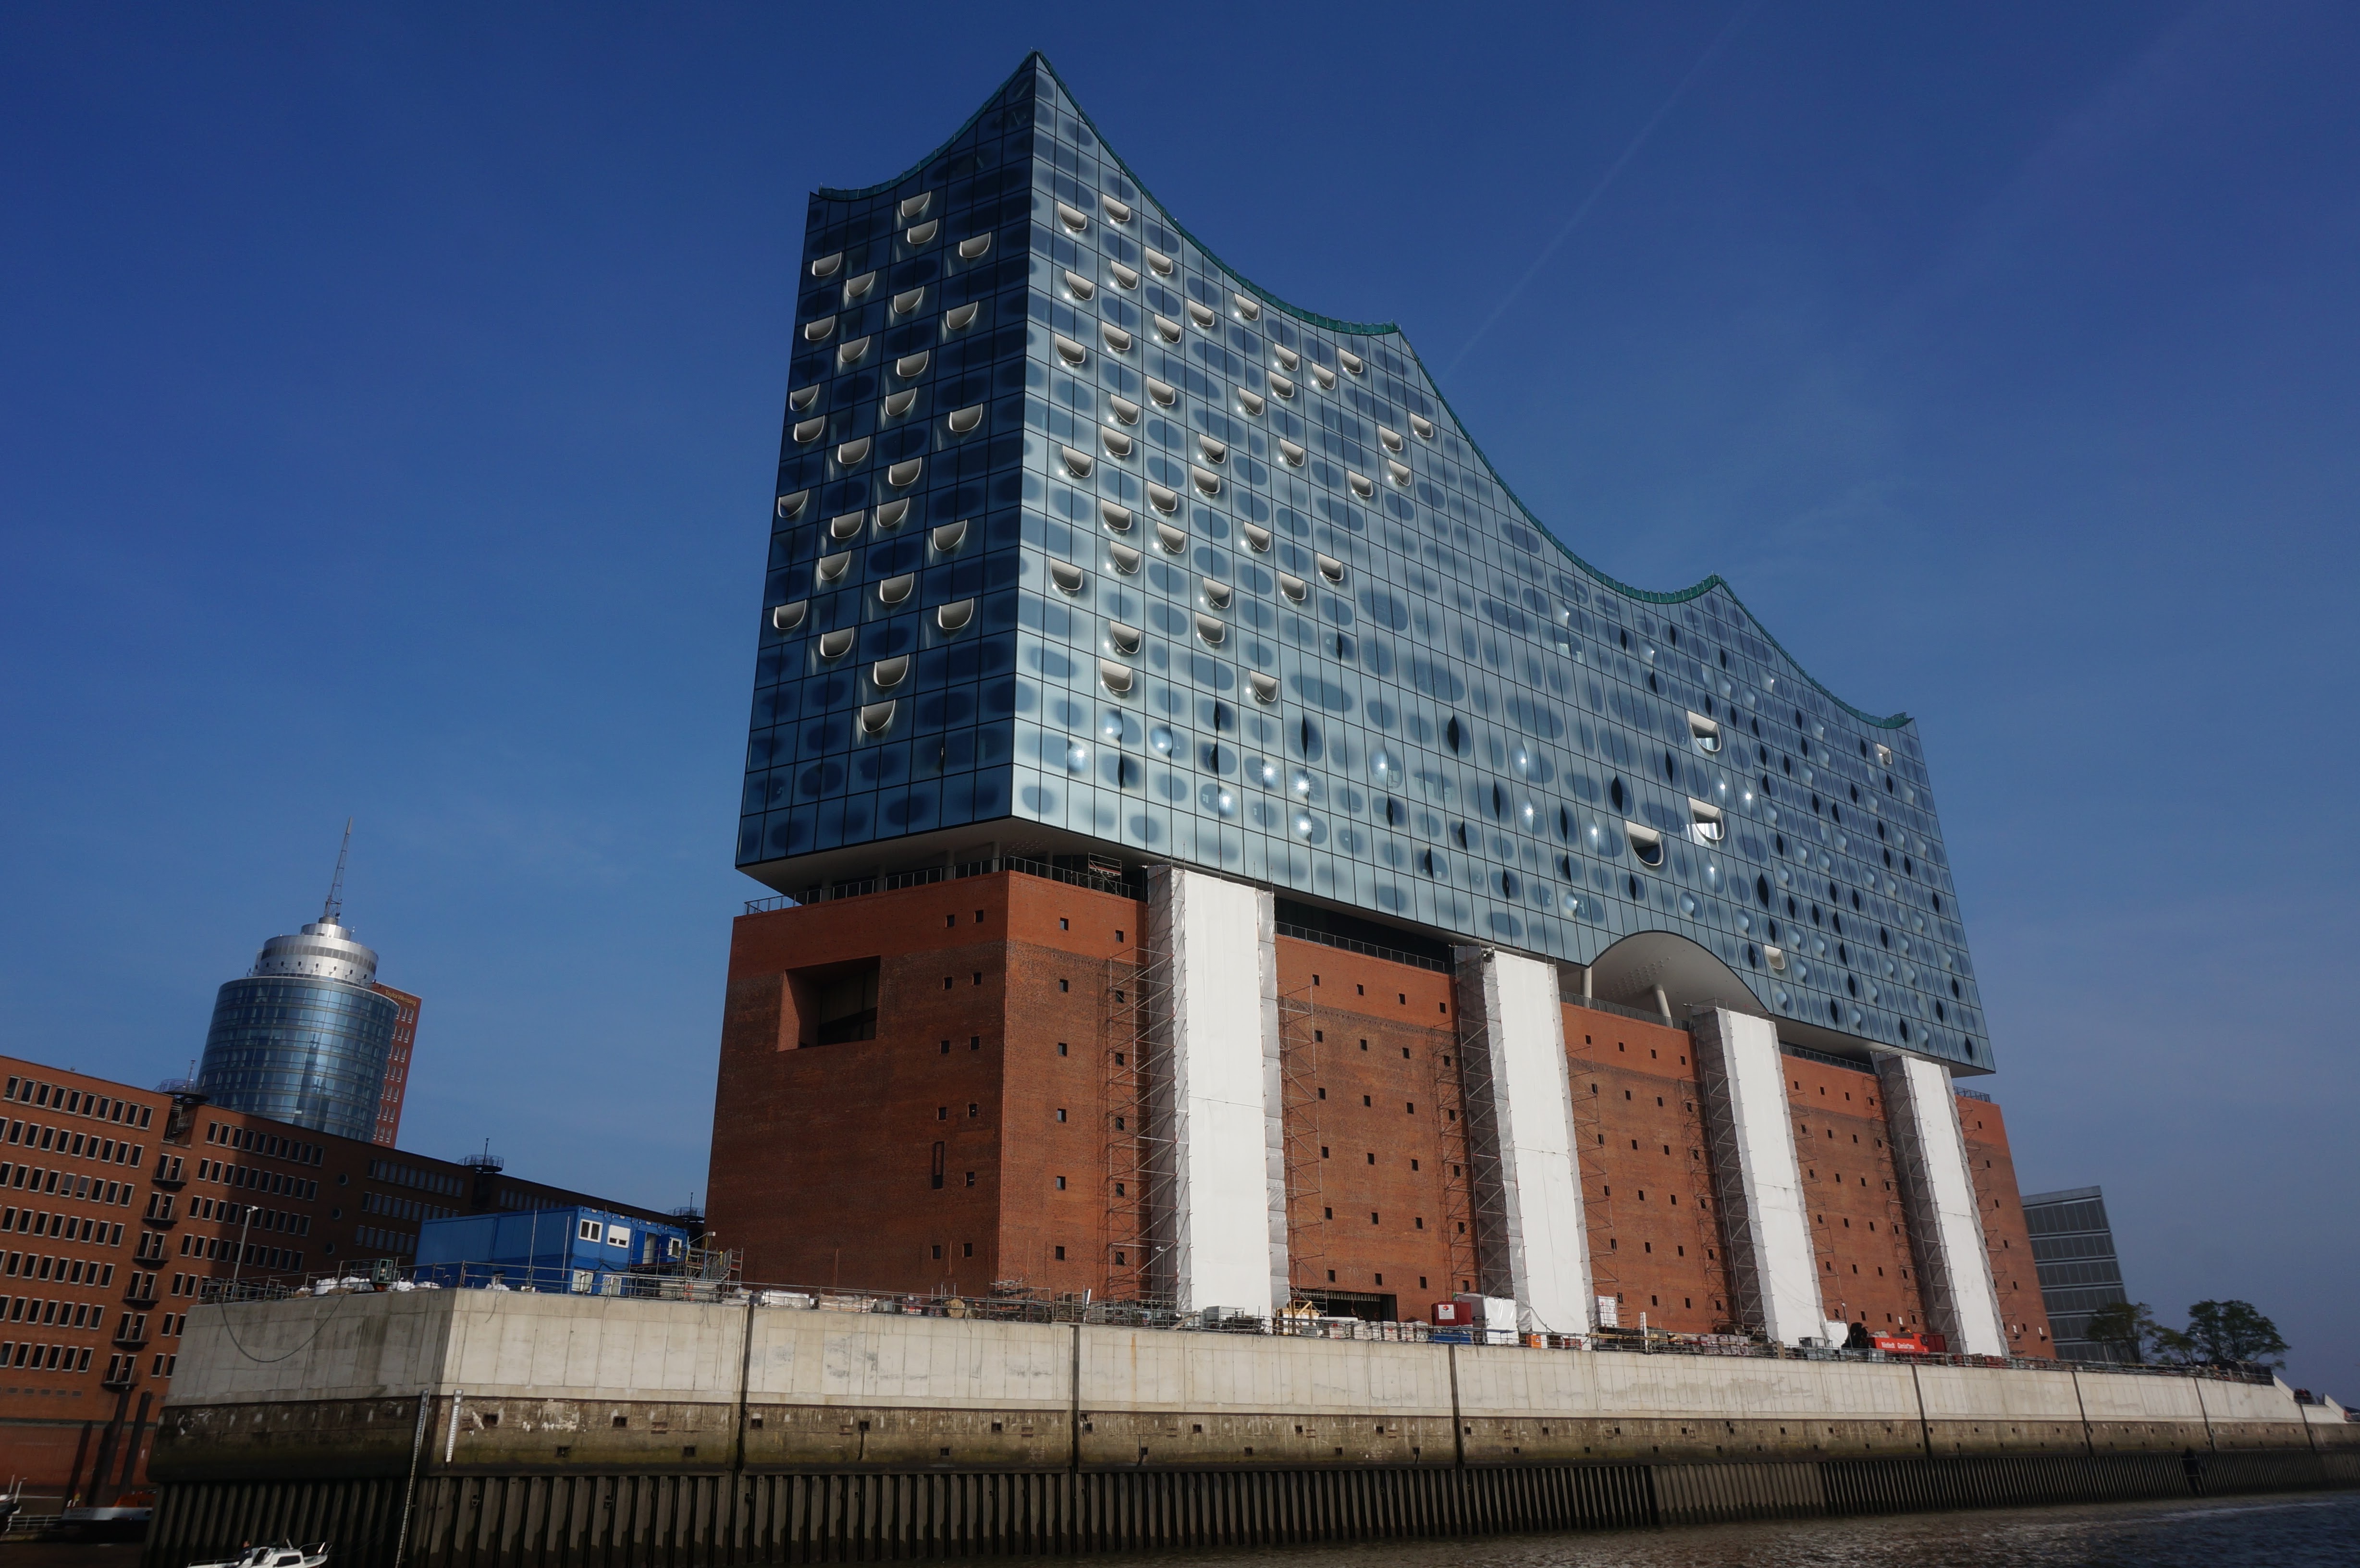
architecture, building, skyscraper, downtown, tower, landmark, facade, port, tower block, hamburg, hamburg port, elbe philharmonic hall